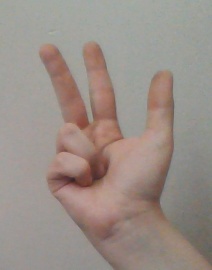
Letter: al